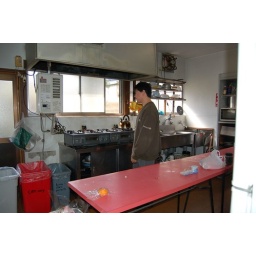
jef with one f in the hello house kitchen